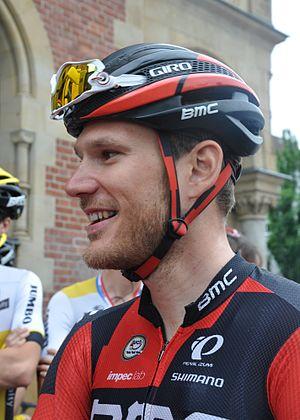
Jempy Drucker, né le 3 septembre 1986, à Sandweiler, est un coureur cycliste luxembourgeois, membre de l'équipe Bora-Hansgrohe. Il est passé professionnel en 2011. Il a pratiqué le cyclo-cross, dont il est onze fois champion du Luxembourg, toutes catégories confondues.